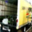
Label: truck